The Sid-Mar

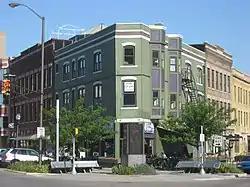
The Sid-Mar, October 2010

The Sid-Mar is a historic apartment building located at Indianapolis, Indiana. It was built in 1887, and is a three-story, triangular, Italianate style red brick building. It has commercial storefronts on the first floor and segmental arched and projecting bay windows on the upper floors.